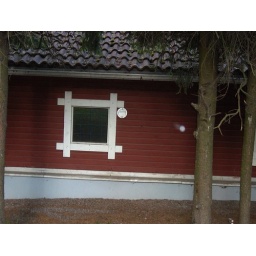
Leaning window in the leaning house